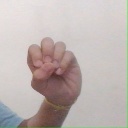
अक्षर: उ